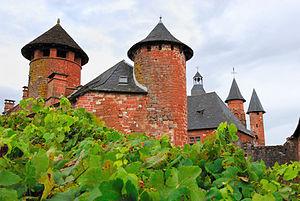
vue de Collonges la Rouge
Collonges-la-Rouge est une commune française limousine, située dans le département de la Corrèze en région Nouvelle-Aquitaine. La mise en valeur de son patrimoine vaut à la commune qui fait 1 431 hectares d'avoir 420 ha classés monument historique et 189 ha inscrits à l’Inventaire supplémentaire des monuments historiques.